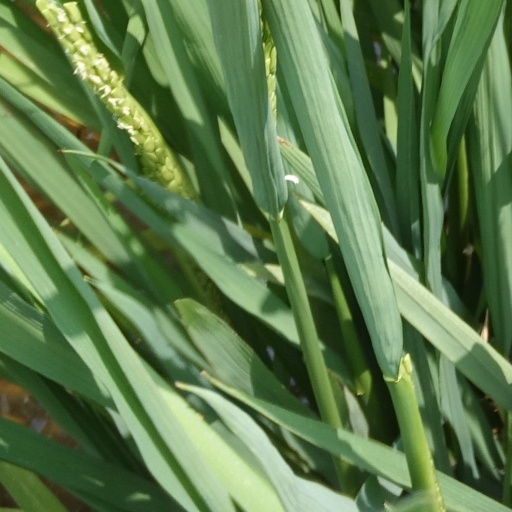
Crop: rice